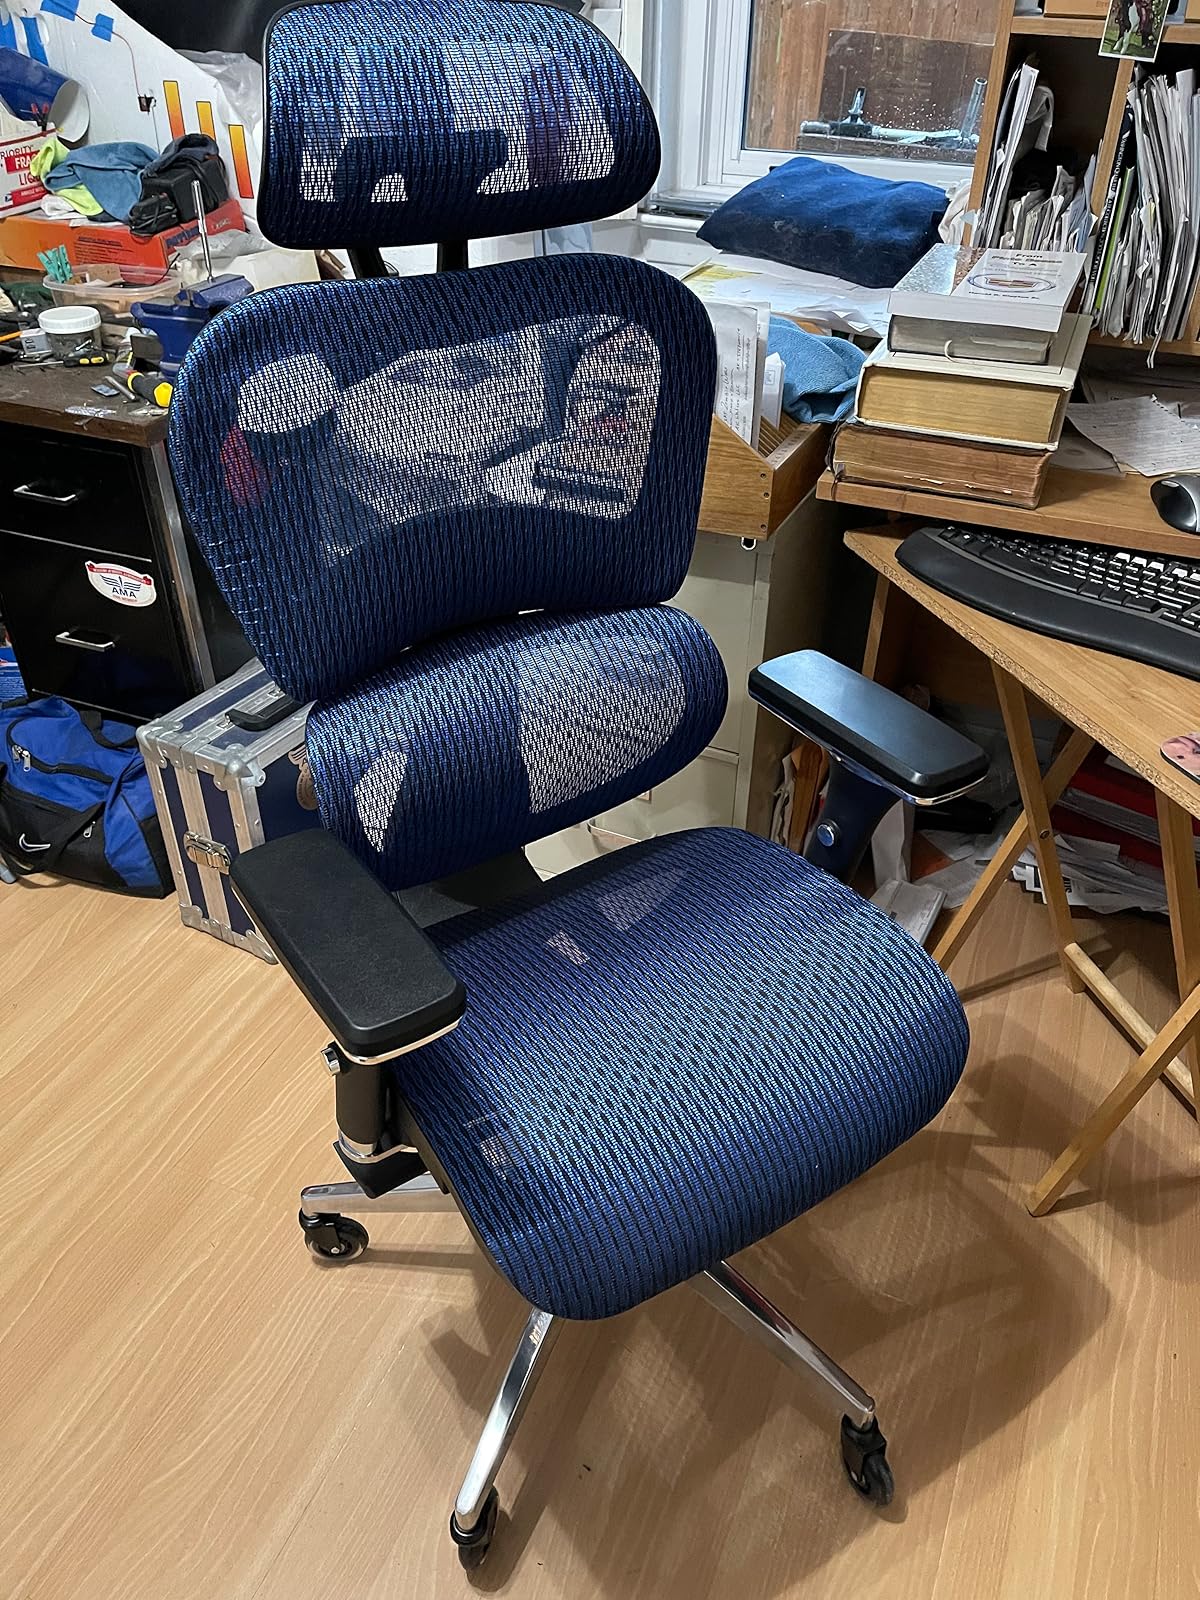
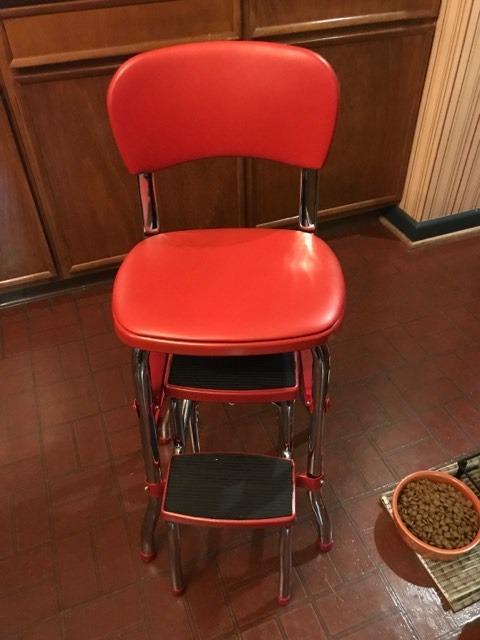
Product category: items_chair
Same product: no